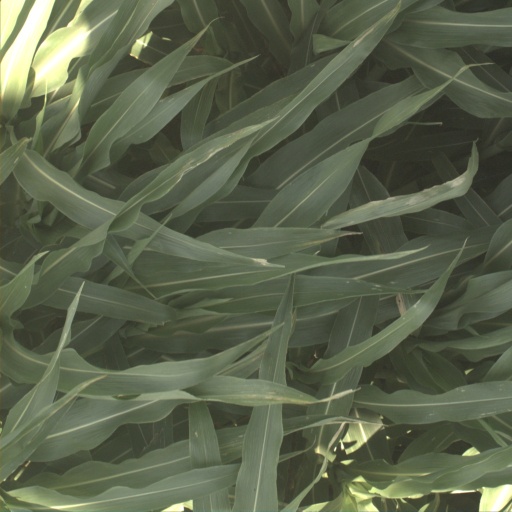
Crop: sorghum